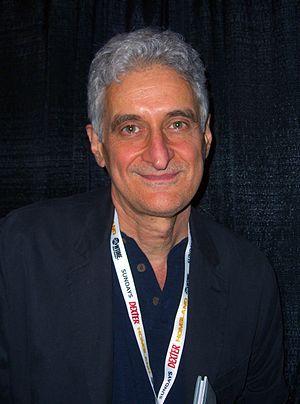
Patrick McDonnell est un auteur de bande dessinée américain principalement connu pour avoir créé en 1994 Earl & Mooch, comic strip qu'il anime toujours en 2014. Il a reçu sept Prix Harvey du meilleur comic strip et quatre prix décernés par la National Cartoonist Society, dont le principal, le Prix Reuben, en 2000.